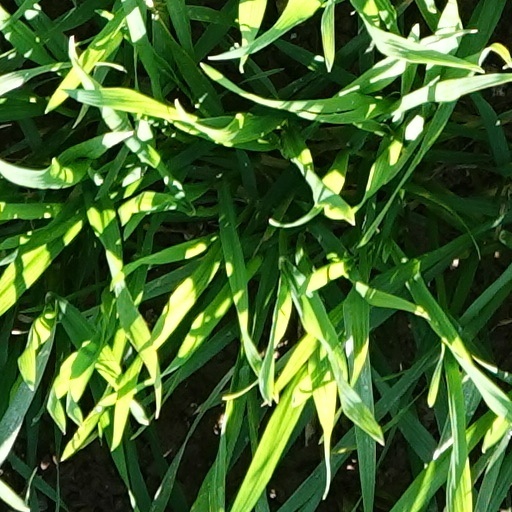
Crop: wheat